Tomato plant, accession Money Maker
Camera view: vertical (180 deg); turntable rotation: 300 degrees
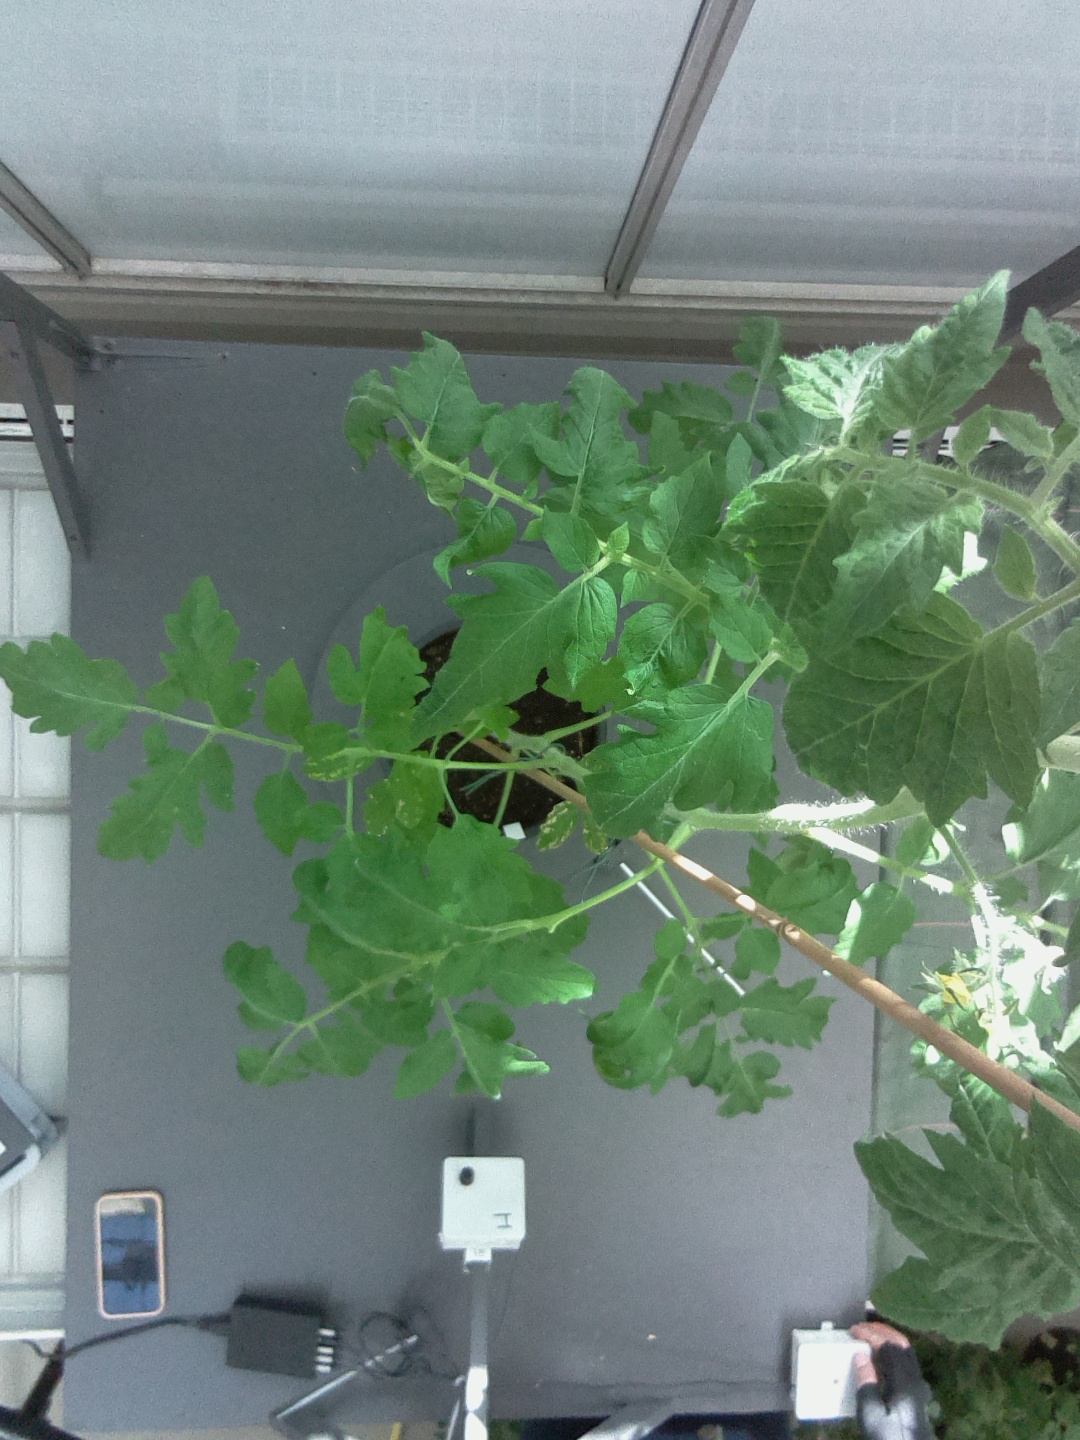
BBCH growth stage 64: 40%-50% of flowers open